Total Recall (1990 film)

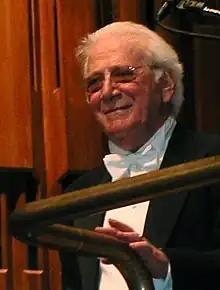
The score for "Total Recall" is considered among the best work of composer Jerry Goldsmith (pictured in 2003).

Since its release, several publications have named "Total Recall" as one of the greatest science fiction films ever made. Rotten Tomatoes named it one of the 300 essential films to watch, and it is also listed in the book "1001 Movies You Must See Before You Die". On Rotten Tomatoes, the film holds a approval rating from the aggregated reviews of critics, with an average score of . The consensus reads, "Under Paul Verhoeven's frenetic direction, "Total Recall" is a fast-paced rush of violence, gore, and humor that never slacks." The film has a score of 57 out of 100 on Metacritic based on 15 critics, indicating "mixed or average reviews".